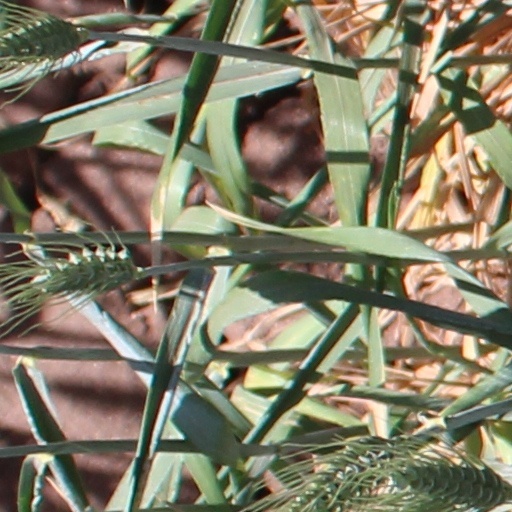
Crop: wheat